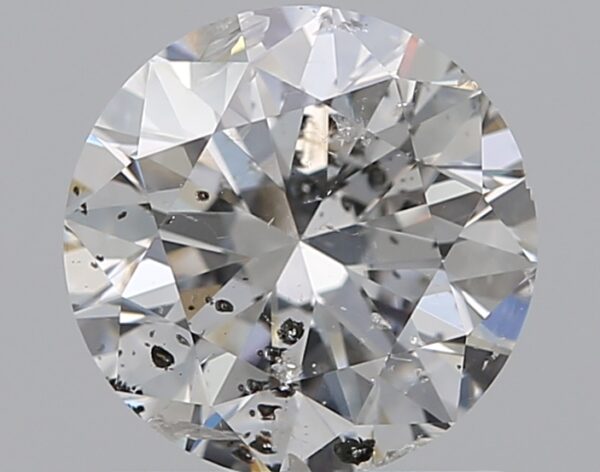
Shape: round
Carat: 1.01
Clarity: SI2
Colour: F
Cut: VG
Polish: EX
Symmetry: VG
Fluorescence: VSL
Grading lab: IGI
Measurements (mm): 6.29 x 6.28 x 4